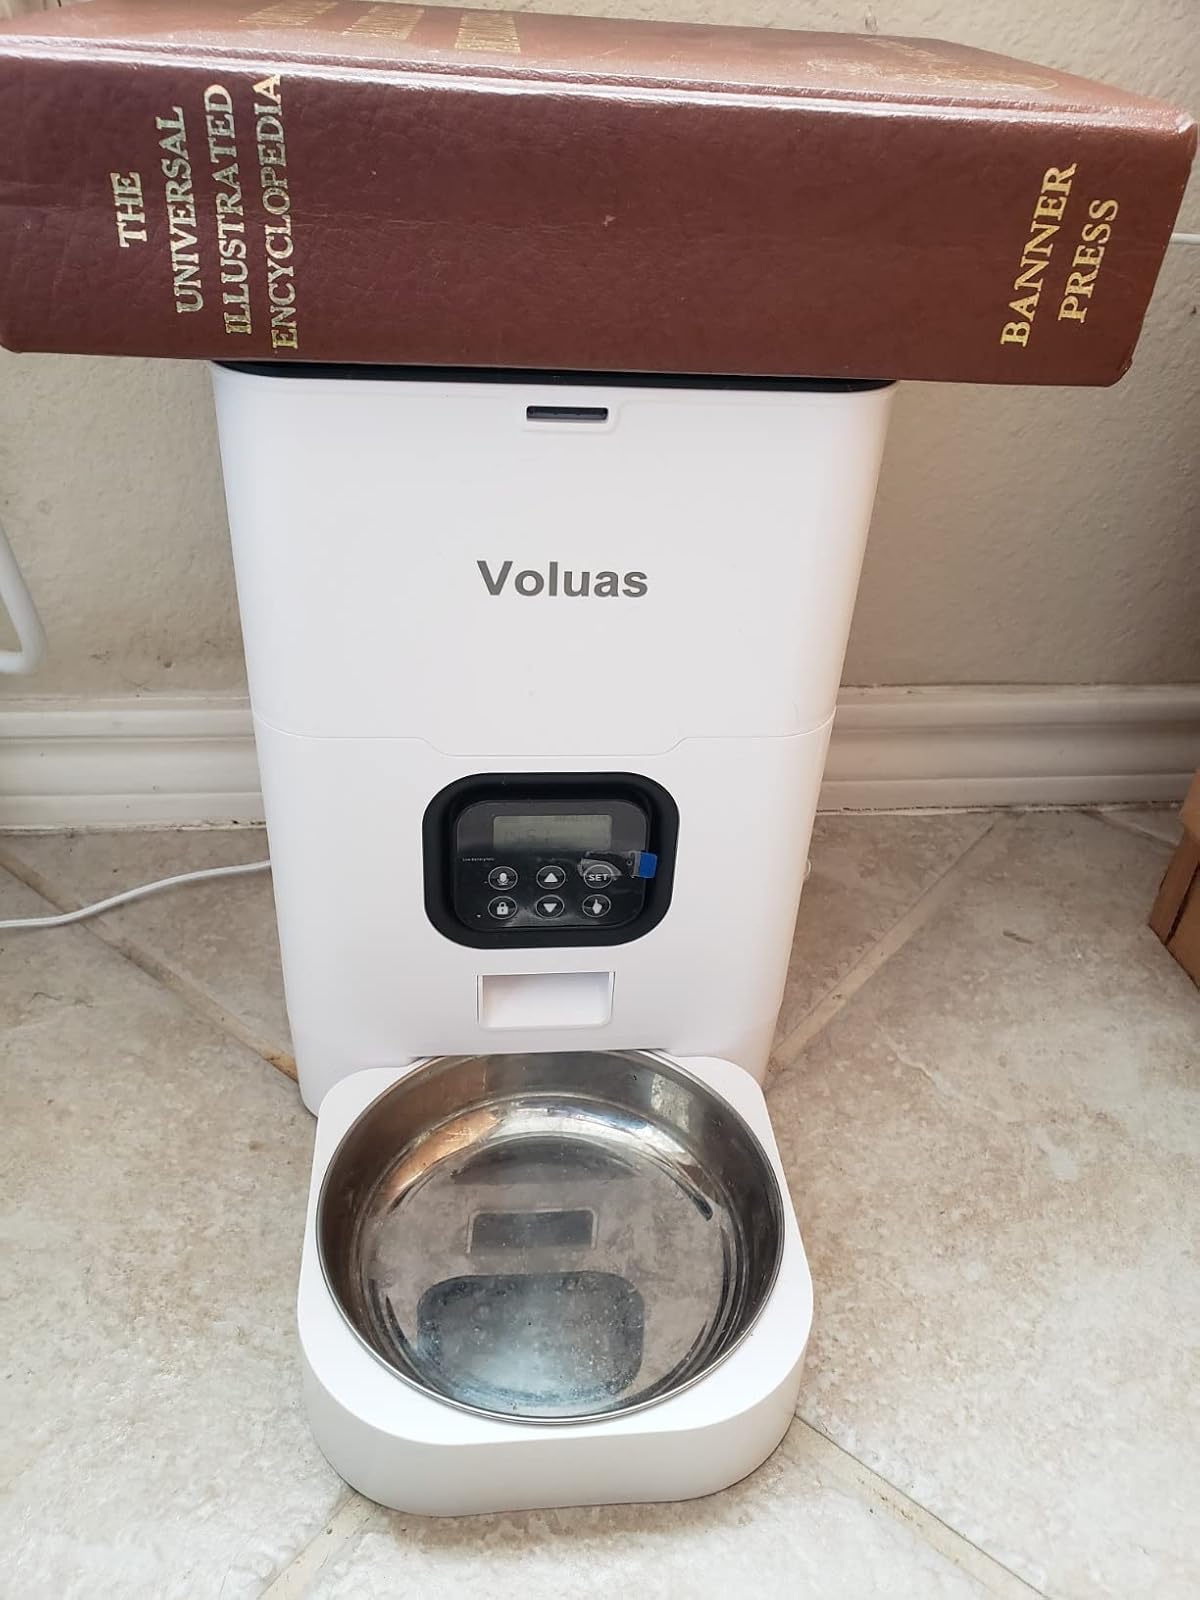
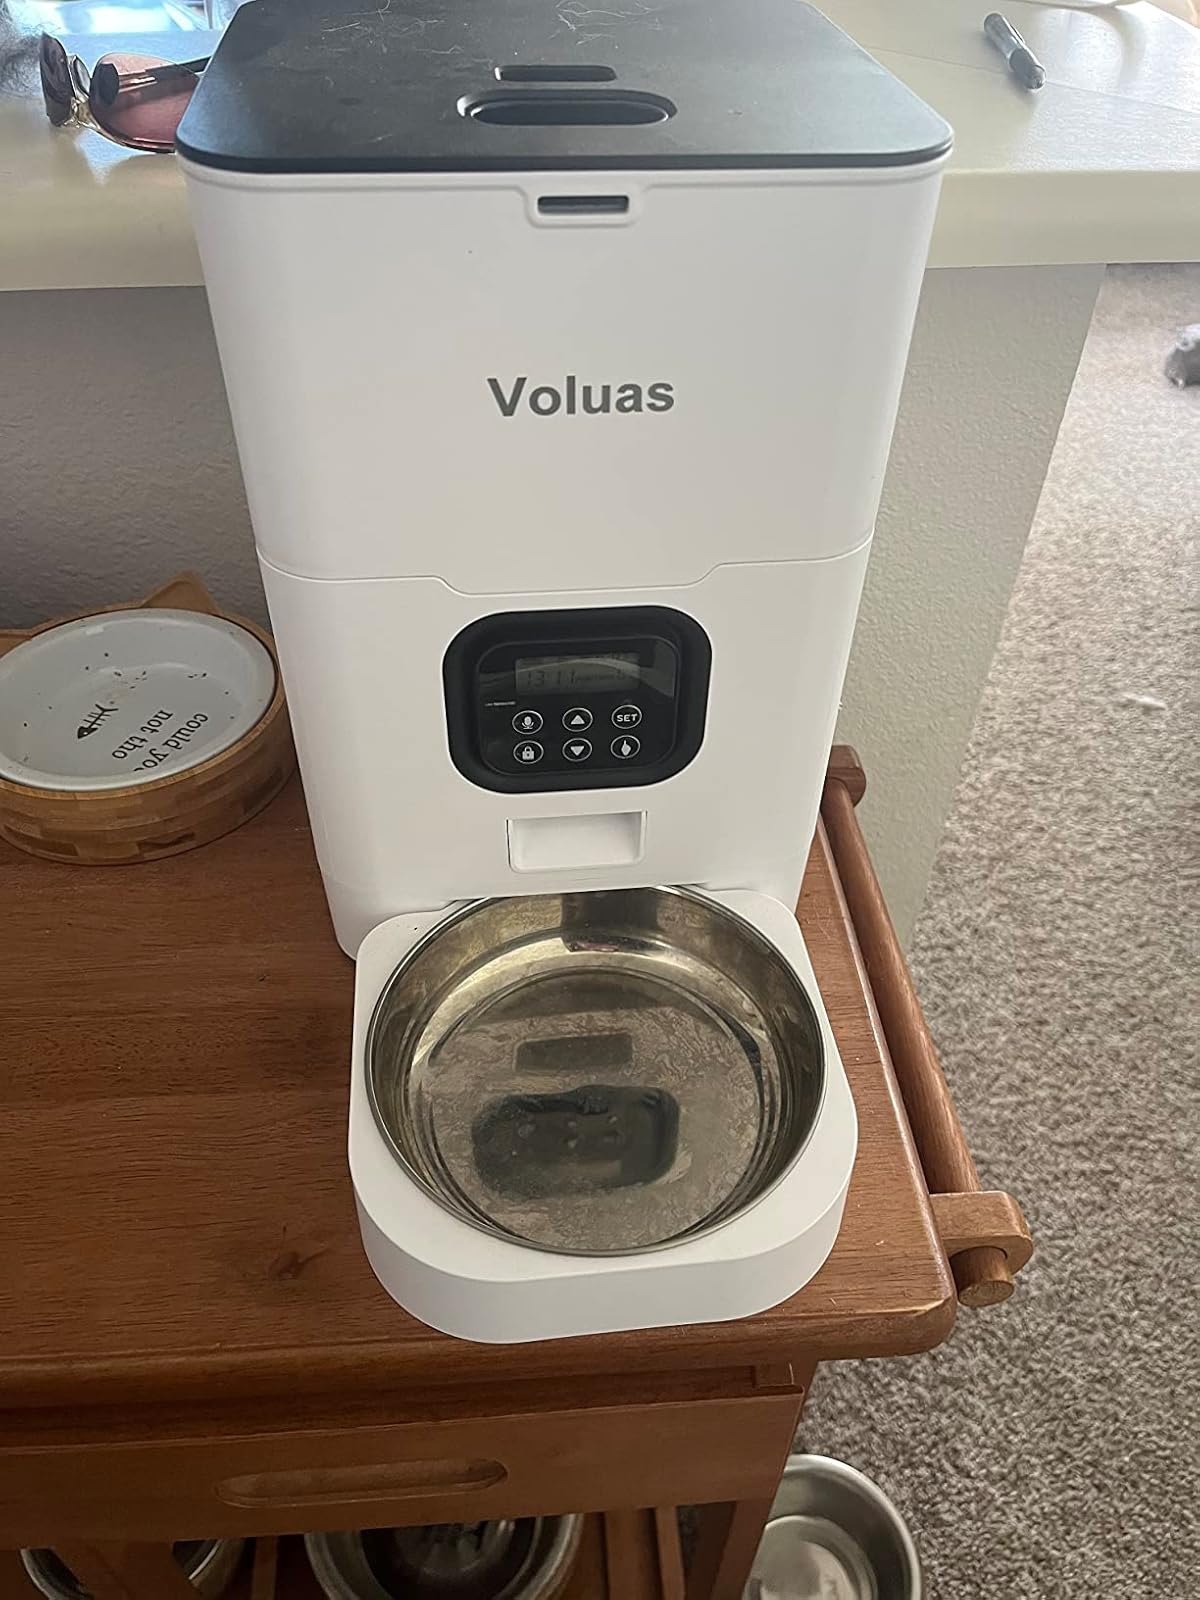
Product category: items_feeder
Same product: yes